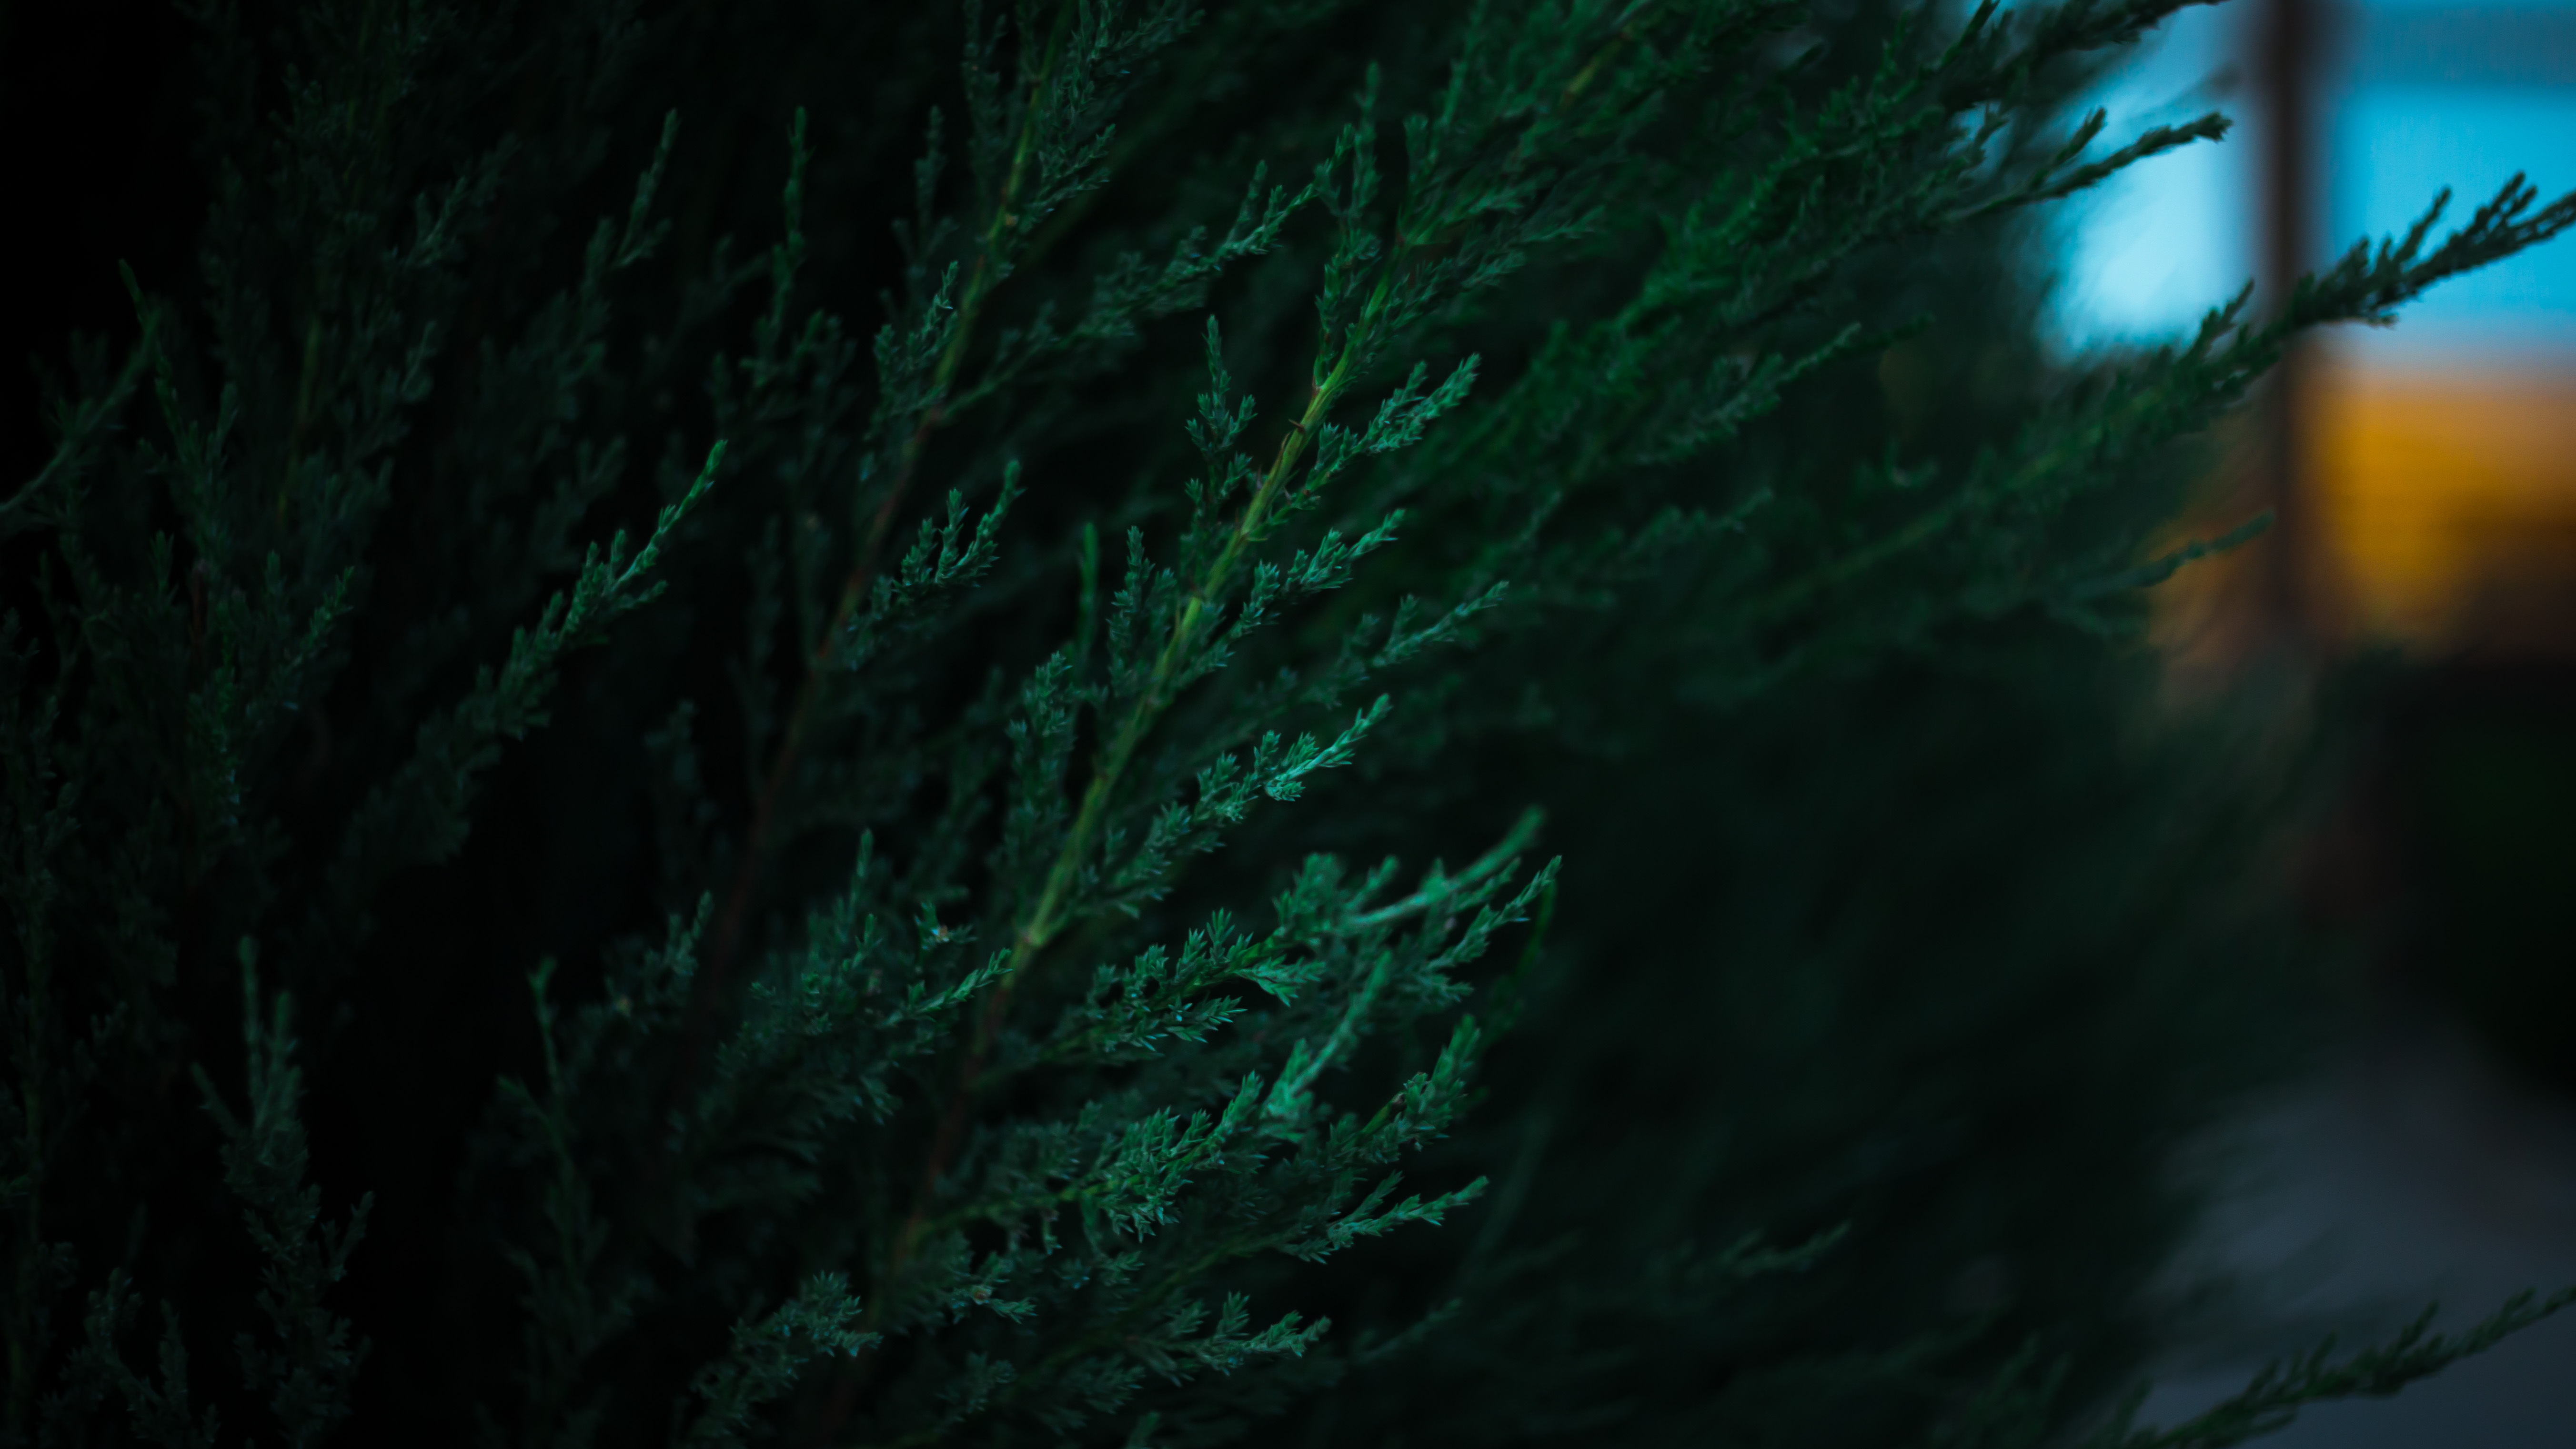
juniper, green, nature, black, tree, darkness, vegetation, light, natural environment, atmosphere, sky, forest, night, branch, woody plant, organism, plant, space, landscape, photography, screenshot, sunlight, midnight, woodland, temperate coniferous forest, jungle, art